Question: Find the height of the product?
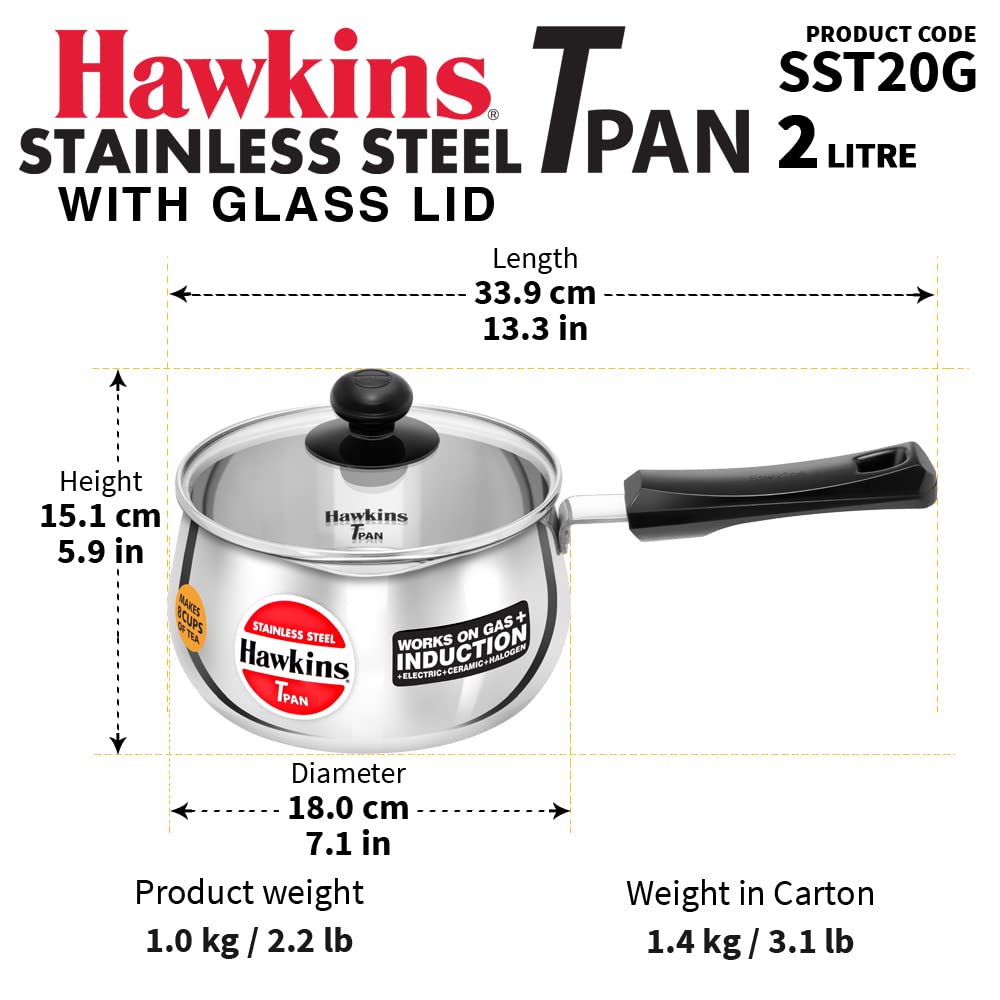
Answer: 5.9 inch